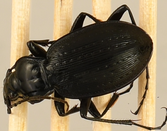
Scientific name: Carabus goryi
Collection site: Mountain Lake Biological Station NEON (MLBS), plot MLBS_011